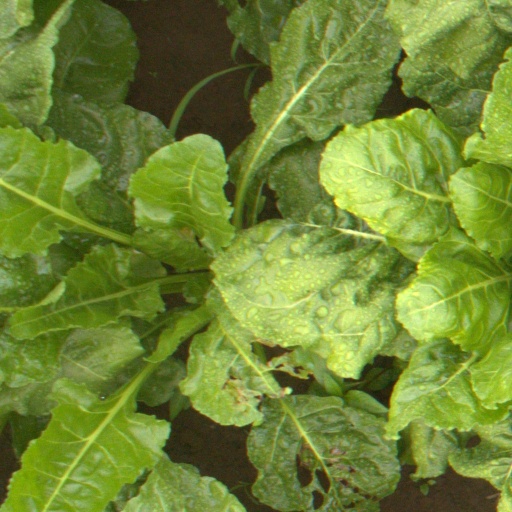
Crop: sugar beet